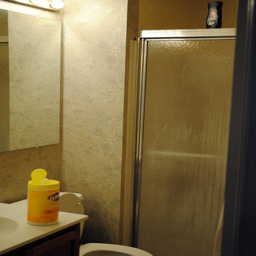
A toilet with sink, sanitizers  and a mirror
A bathroom has a bottle of cleaning wipes.
A small bathroom with a glass shower door, sink, toilet, and disinfecting wipes.
A yellow Clorox wipe dispenser sitting on a bathroom sink.
A small bathroom with a mirror, shower, toilet and vanity.